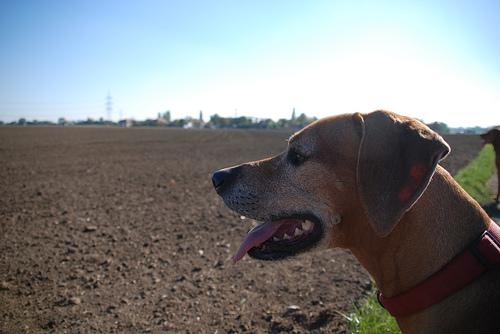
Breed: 230-n000080-Rhodesian_ridgeback